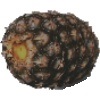
Label: Pineapple 1